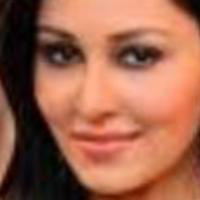
Age group: age 21-30